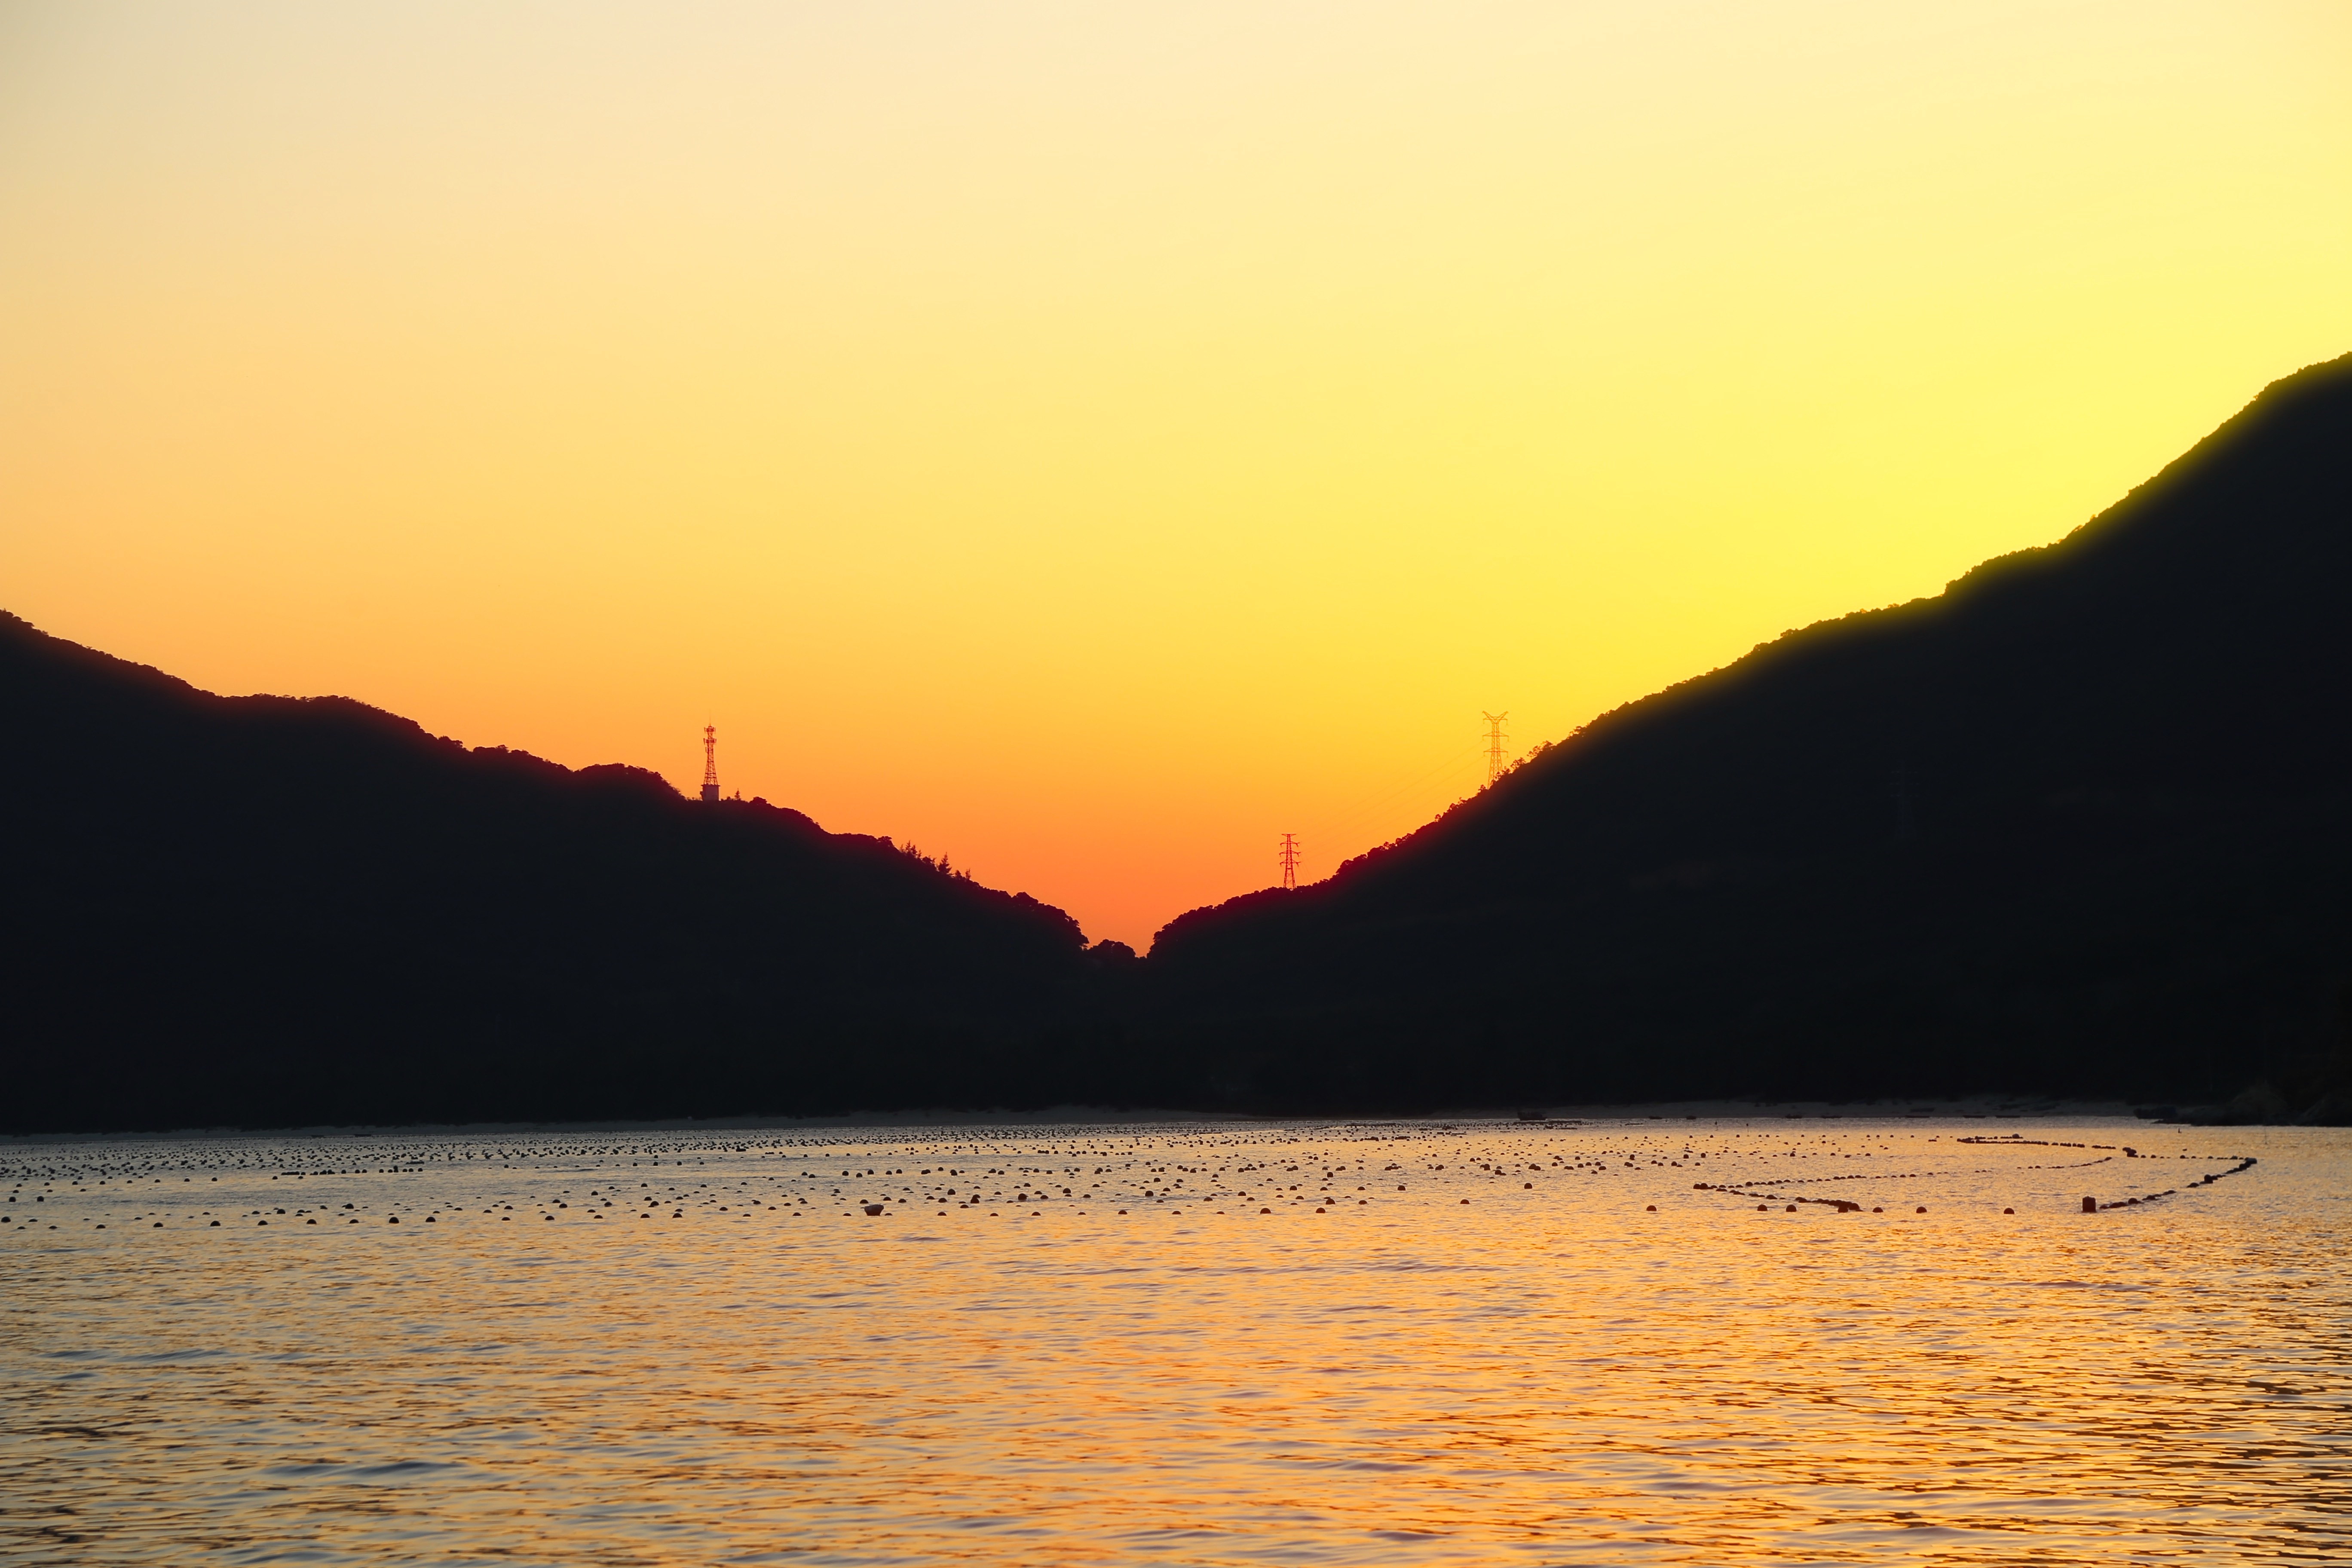
sea, mountain, sun, sunrise, sunset, sunlight, morning, lake, dawn, river, dusk, evening, reflection, bay, loch, afterglow, kawashima under, also changed